Francis X. McInerney

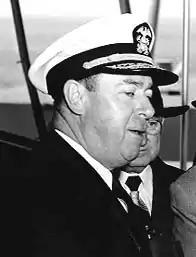
RADM McInerney aboard , 1949

Francis Xavier McInerney (28 March 189924 June 1956) was a United States Navy vice admiral, Navy Cross recipient, Silver Star recipient and namesake of .